Connections Museum

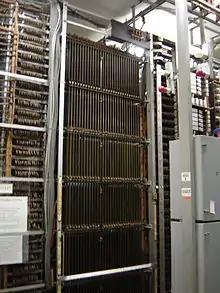
Panel switch district selector frame at the Connections Museum

The Connections Museum (formerly the Herbert H. Warrick Jr. Museum of Communications, originally the Vintage Telephone Equipment Museum) is located in Centurylink's Duwamish Central Office at East Marginal Way S. and Corson Avenue S. in Seattle's Georgetown neighborhood. It "reveals the history of the telephone and the equipment that makes it all work." The museum was originally sponsored by the Washington Telephone Pioneers, and is now a part of the Telecommunications History Group, based in Denver. It features vintage equipment from AT&T, Western Electric, Pacific Northwest Bell, USWest, and other organizations.